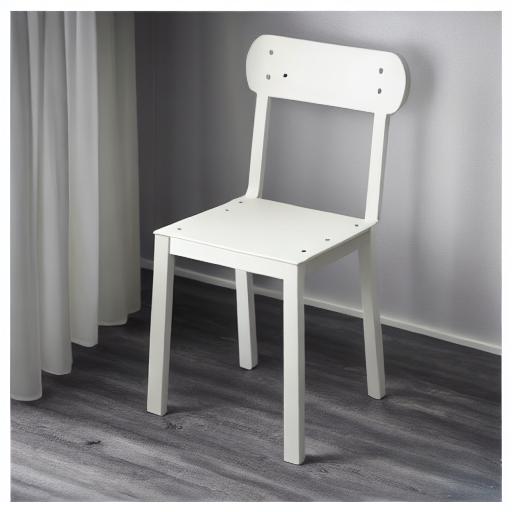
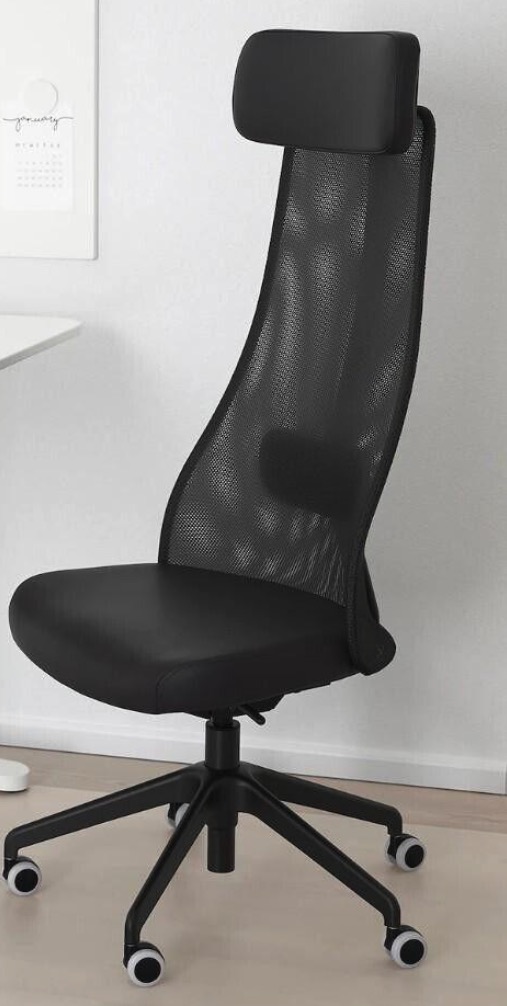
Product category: items_chair
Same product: no